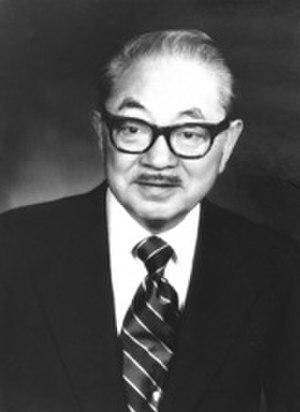
Samuel Ichiye Hayakawa, dit S. I. Hayakawa, né le 18 juillet 1906 à Vancouver et mort le 27 février 1992 à Greenbrae, est un universitaire et homme politique américain membre du Parti républicain.
Cette page recense les sénateurs de l'État de Californie aux États-Unis depuis 1850.
Les Nippo-Américains sont les Américains d'origine japonaise. Ils constituent un groupe de la diaspora japonaise et un sous-groupe des Asio-Américains.